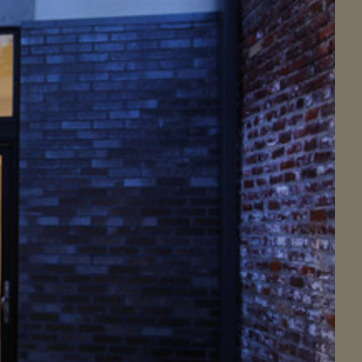
Material: brick